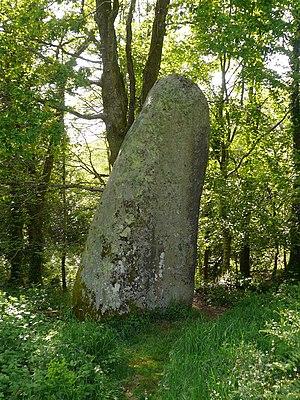
Le grand menhir de Kerangosker en Pont-Aven, Finistère, Bretagne, France.
Cet article recense une partie des monuments historiques du Finistère, en France.